Mary Brayton Woodbridge

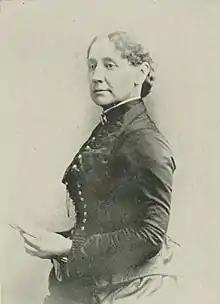
Mary Woodbridge

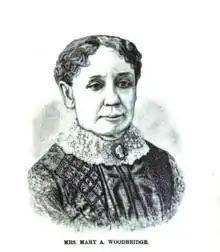
Mary Woodbridge

In 1847, at the age of seventeen, she married Frederick Wells Woodbridge, a merchant, whom she met while living in Ravenna, Ohio. They settled in Cleveland, Ohio. By around the age of 20, she became a mother of three children: